Nuraghe Fenu

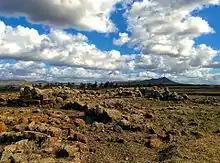

Nuraghe Fenu is a nuraghe located in the municipality of Pabillonis in Sardinia. It was constructed in the mid-Bronze Age (1300–1150 BC) and it covers an area of 2000 m. Vittorio Angius, a 19th-century historian, described it as one of the biggest nuraghi of Sardinia, akin to nuraghe Saurecci and nuraghe S'Orku.